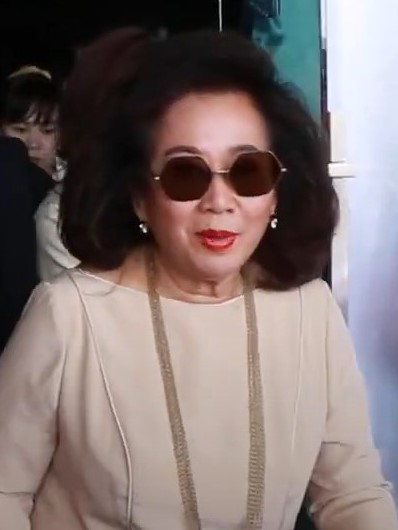
พจมาน ณ ป้อมเพชร

|honorific-prefix=คุณหญิง
|name=พจมาน ณ ป้อมเพชร
|honorific-suffix= มหาปรมาภรณ์ช้างเผือก|ม.ป.ช., มหาวชิรมงกุฎ|ม.ว.ม., ปฐมดิเรกคุณาภรณ์|ป.ภ., ตติยจุลจอมเกล้า|ต.จ.
|order=รายชื่อคู่สมรสนายกรัฐมนตรีไทย|คู่สมรสนายกรัฐมนตรีไทย
|predecessor=ภักดิพร สุจริตกุล
|successor=จิตรวดี จุลานนท์
|primeminister=ทักษิณ ชินวัตร
|termstart=9 กุมภาพันธ์ พ.ศ. 2544
|termend=19 กันยายน พ.ศ. 2549 ()
| birth_place = อำเภอจัตุรัส จังหวัดชัยภูมิ
|spouse=ทักษิณ ชินวัตร (2523–2551)
|father= พลตำรวจโท เสมอ ดามาพงศ์
|mother=คุณหญิงพจนีย์ ณ ป้อมเพชร
|children=พานทองแท้ ชินวัตรพินทองทา คุณากรวงศ์แพทองธาร ชินวัตร
|party=พรรคพลังธรรม|พลังธรรม (2531–2541)พรรคไทยรักไทย|ไทยรักไทย (2541–2550)พรรคพลังประชาชน|พลังประชาชน (2551)พรรคเพื่อไทย|เพื่อไทย (2551–ปัจจุบัน)
|image=Potjaman Damapong.jpg|imagesize=200px|caption=พจมาน ใน พ.ศ. 2562
คุณหญิงพจมาน ณ ป้อมเพชร (สกุลเดิม: ดามาพงศ์; เกิด 22 พฤศจิกายน พ.ศ. 2499) เป็นอดีตภรรยาของทักษิณ ชินวัตร|ดร.ทักษิณ ชินวัตร นายกรัฐมนตรีไทยคนที่ 23 อดีตกรรมการมูลนิธิจุฬาภรณ์ราชกิจจานุเบกษา, ประกาศกระทรวงมหาดไทย เรื่อง ให้อำนาจจัดตั้ง "มูลนิธิจุฬาภรณ์" เป็นนิติบุคคล เล่ม ๑๐๓ ตอนที่ ๑๗๒ ง วันที่ ๐๗ ตุลาคม พ.ศ. ๒๕๒๙ ผู้ถือหุ้นอันดับหนึ่ง บริษัท โรงพยาบาลพระราม 9 จำกัด (มหาชน) โดยถือหุ้นร้อยละ 37.44 % ข้อมูลรายบริษัท/หลักทรัพย์
== ประวัติ ==
คุณหญิงพจมาน ณ ป้อมเพชร มีชื่อเล่นว่าอ้อ เป็นบุตรคนสุดท้องในจำนวน 4 คนของ พลตำรวจโท เสมอ ดามาพงศ์ อดีตผู้ช่วยอธิบดีกรมตำรวจและผู้บัญชาการตำรวจสอบสวนกลาง กับคุณหญิงพจนีย์ ณ ป้อมเพชร เธอมีพี่ชายสามคนคือ พงษ์เพชร ดามาพงศ์, พลตำรวจเอก เพรียวพันธ์ ดามาพงศ์ และ พลตำรวจโท นายแพทย์ พีระพงศ์ ดามาพงศ์ นอกจากนี้ยังมีพี่ชายบุญธรรมคือ บรรณพจน์ ดามาพงศ์
เมื่อแรกเกิด พจนีย์ตั้งชื่อให้ว่า "สร้อยเพชรพจมาน" ต่อมาจึงลดลงเหลือเพียง"พจมาน" ในปี พ.ศ. 2513 บิดาและมารดาได้หย่ากัน โดยมารดากลับไปใช้นามสกุลก่อนสมรสคือ ณ ป้อมเพชร พจมานมีอุปนิสัยเรียบร้อย พูดน้อย มีความเป็นระเบียบเช่นบิดา และมีใจเอื้ออารีเช่นมารดา
บรรพชนทางฝ่ายบิดาของคุณหญิงพจมานอพยพมาจากจังหวัดหนองคาย เป็นทวดชื่อ ดา ดามาพงศ์ ต่อมาได้มาตั้งรกรากอยู่ในตำบลหนองโดน อำเภอจัตุรัส จังหวัดชัยภูมิ สมรสกับนางบุญมา มีบุตรชายชื่อสมิง (ที่ต่อมาคือ ร้อยตำรวจเอก จำปา) ซึ่งเป็นปู่ของคุณหญิงพจมาน ส่วนบุรพชนฝ่ายมารดา "ผู้จัดการออนไลน์" (2557) และ "ข่าวสด" (2557) ระบุว่าสืบเชื้อสายมาจากพระยาไชยวิชิตสิทธิสาตรา (นาค) มีบุตรชายกับภริยานางหนึ่ง คือ พันตำรวจเอก พร้อม ณ ป้อมเพชร ซึ่งเป็นตาของคุณหญิงพจมาน ขณะที่เว็บไซต์ "The101.World" (2562) ให้ข้อมูลว่า พร้อม ณ ป้อมเพชร มีบิดาชื่อหลวงคลัง (ต่วน) มีปู่ย่าชื่อ มาและโหมด ซึ่งมาเป็นบุตรชายของคุ้ม ซึ่งเป็นบุตรสาวของเหลียง แซ่อึ้ง กับทองกาวเลอ ชาวจีนและชาวมอญผู้เป็นบรรพชนของสกุล ณ ป้อมเพชร์
อนึ่งคุณหญิงพจมาน เป็นเครือญาติกับสุชน ชาลีเครือทางฝ่ายบิดา และเป็นญาติกับท่านผู้หญิงพูนศุข พนมยงค์ และพิมพ์เพ็ญ เวชชาชีวะทางฝ่ายมารดา
คุณหญิงพจมานศึกษาชั้นอนุบาลจนถึงชั้นมัธยมศึกษาปีที่ 3 ที่โรงเรียนเซนต์โยเซฟคอนเวนต์ หลังจบมัธยมศึกษาปีที่ 3 พลตำรวจโทเสมอส่งคุณหญิงพจมานไปศึกษาต่อจบสำเร็จการศึกษาอนุปริญญาบริหารธุรกิจ มหาวิทยาลัยอีสเทิร์นเคนทักกี สหรัฐอเมริกา ซึ่งการเดินทางไปศึกษาต่อของเธอนั้นเป็นแรงบันดาลใจให้ทักษิณสอบได้เป็นที่หนึ่งของรุ่น ได้รับทุนคณะกรรมการข้าราชการพลเรือน (ก.พ.) ไปศึกษาต่อปริญญาโทที่มหาวิทยาลัยอีสเทิร์นเคนทักกี สหรัฐอเมริกา
== สมรส ==
คุณหญิงพจมานพบกับทักษิณ เป็นครั้งแรกขณะเป็นนักเรียนโรงเรียนนายร้อยตำรวจ|นายร้อยตำรวจ รุ่นพี่ของพงษ์เพชร ผู้เป็นพี่ชาย และพบกันอีกครั้งที่สหรัฐอเมริกาขณะที่พจมานไปศึกษาต่อ ก่อนเดินทางกลับมาประกอบพิธีมงคลสมรสที่ประเทศไทย เมื่อ พ.ศ. 2519 และเดินทางกลับไปยังสหรัฐอเมริกาอีกครั้ง เมื่อทักษิณ ได้รับทุนศึกษาต่อปริญญาเอก ส่วนคุณหญิงพจมานสำเร็จปริญญาตรี Associate of Arts และสาขาบริหารธุรกิจ มหาวิทยาลัยอีสเทิร์นเคนทักกี และให้กำเนิดบุตรชายคนโตคือ พานทองแท้ ชินวัตร|พานทองแท้ ขณะพักอยู่ที่สหรัฐอเมริกา
หลังจากกลับมายังประเทศไทยพร้อมกับทักษิณ ก็ช่วยเหลือกิจการต่าง ๆ ของสามีตลอดมา ไม่ว่าจะเป็นพนักงานขายผ้าไหม เจ้าหน้าที่รับจองคอนโดมีเนียม รวมถึงคอยปรนนิบัติสามีและดูแลบุตร จนกระทั่งเมื่อ ทักษิณ ก่อตั้งบริษัทชินวัตร คอมพิวเตอร์ จำกัด ซึ่งประกอบกิจการให้เช่าคอมพิวเตอร์ และต่อมากลายเป็นบริษัทชิน คอร์ปอเรชั่น จำกัด (มหาชน) ที่ดำเนินกิจการโทรคมนาคม คุณหญิงพจมานก็ยังคงดำรงตำแหน่งผู้บริหารระดับสูง ช่วยเหลือสามีดูแลกิจการตลอดมา
คุณหญิงพจมาน มีบุตร-ธิดากับทักษิณ รวม 3 คนคือ พานทองแท้ ชินวัตร|พานทองแท้, พินทองทา คุณากรวงศ์|พินทองทา และแพทองธาร ชินวัตร|แพทองธาร
== คดีความ ==
วันที่ 31 กรกฎาคม พ.ศ. 2551 ศาลอาญา (ประเทศไทย)|ศาลอาญาพิพากษาจำคุกคุณหญิงพจมาน และบรรณพจน์ พี่ชายบุญธรรม คนละ 3 ปี ในคดีร่วมกันจงใจหลีกเลี่ยงภาษีหุ้น บริษัทชินวัตร คอมพิวเตอร์ แอนด์ คอมมิวนิเคชั่นส์ จำกัด (มหาชน) มูลค่า 546 ล้านบาท
ในปลาย พ.ศ. 2551 คุณหญิงพจมานจดทะเบียนหย่ากับทักษิณ แล้วกลับมาใช้นามสกุลเดิม "ณ ป้อมเพชร" ของฝ่ายมารดา แต่ยังคงใช้คำนำหน้านามว่า "คุณหญิง" ตามเดิม เนื่องจากสตรีที่เคยสมรส แล้วต่อมาหย่าร้างกับสามี ยังสามารถใช้คำนำหน้านามนี้ได้
== เครื่องราชอิสริยาภรณ์ ==
ราชกิจจานุเบกษา, ประกาศสำนักนายกรัฐมนตรี เรื่อง พระราชทานเครื่องราชอิสริยาภรณ์อันเป็นที่เชิดชูยิ่งช้างเผือกและเครื่องราชอิสริยาภรณ์อันมีเกียรติยศยิ่งมงกุฎไทย, เล่ม ๑๑๙ ตอนที่ ๒๑ ข หน้า ๘, ๔ ธันวาคม ๒๕๔๕
ราชกิจจานุเบกษา, ประกาศสำนักนายกรัฐมนตรี เรื่อง พระราชทานเครื่องราชอิสริยาภรณ์อันเป็นที่เชิดชูยิ่งช้างเผือกและเครื่องราชอิสริยาภรณ์อันมีเกียรติยศยิ่งมงกุฎไทย , เล่ม ๑๑๘ ตอนที่ ๒๒ ข หน้า ๒๔, ๔ ธันวาคม ๒๕๔๔
ราชกิจจานุเบกษา, ประกาศสำนักนายกรัฐมนตรี เรื่อง พระราชทานเครื่องราชอิสริยาภรณ์ , เล่ม ๑๑๕ ตอนที่ ๒๒ ข หน้า ๒, ๑ ธันวาคม ๒๕๔๑
ราชกิจจานุเบกษา, ประกาศสำนักนายกรัฐมนตรี เรื่อง พระราชทานเครื่องราชอิสริยาภรณ์จุลจอมเกล้า , เล่ม ๑๒๐ ตอนที่ ๙ ข หน้า ๕, ๔ พฤษภาคม ๒๕๔๖
== ลำดับสาแหรก ==
== อ้างอิง ==
== แหล่งข้อมูลอื่น ==
* พจมาน ชินวัตร นายหญิงแห่งวังจันทร์ส่องหล้า ผู้ค้ำบัลลังก์ทักษิณ
* พจมาน ชินวัตร “หญิงผู้ทรงอิทธิพล”
หมวดหมู่:บุคคลจากอำเภอจัตุรัส
หมวดหมู่:คุณหญิง
หมวดหมู่:สกุล ณ ป้อมเพชร์
หมวดหมู่:สกุลชินวัตร
หมวดหมู่:ชาวไทยเชื้อสายลาว
หมวดหมู่:บุคคลจากโรงเรียนเซนต์โยเซฟคอนเวนต์
หมวดหมู่:บุคคลจากมหาวิทยาลัยอีสเทิร์นเคนทักกี
หมวดหมู่:นักธุรกิจชาวไทย
หมวดหมู่:คู่สมรสของนายกรัฐมนตรีไทย
หมวดหมู่:พุทธศาสนิกชนชาวไทย
หมวดหมู่:ผู้ได้รับเครื่องราชอิสริยาภรณ์ ม.ป.ช.
หมวดหมู่:ผู้ได้รับเครื่องราชอิสริยาภรณ์ ม.ว.ม.
หมวดหมู่:ผู้ได้รับเครื่องราชอิสริยาภรณ์ ป.ภ.
หมวดหมู่:ผู้ได้รับเครื่องราชอิสริยาภรณ์ ต.จ. (ฝ่ายใน)
หมวดหมู่:บุคคลจากเขตคันนายาว